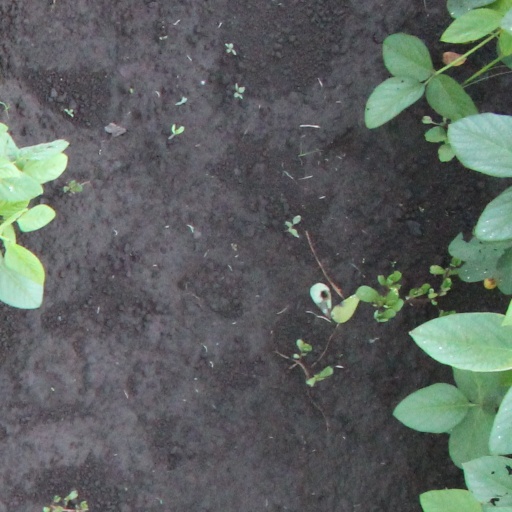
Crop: soybean